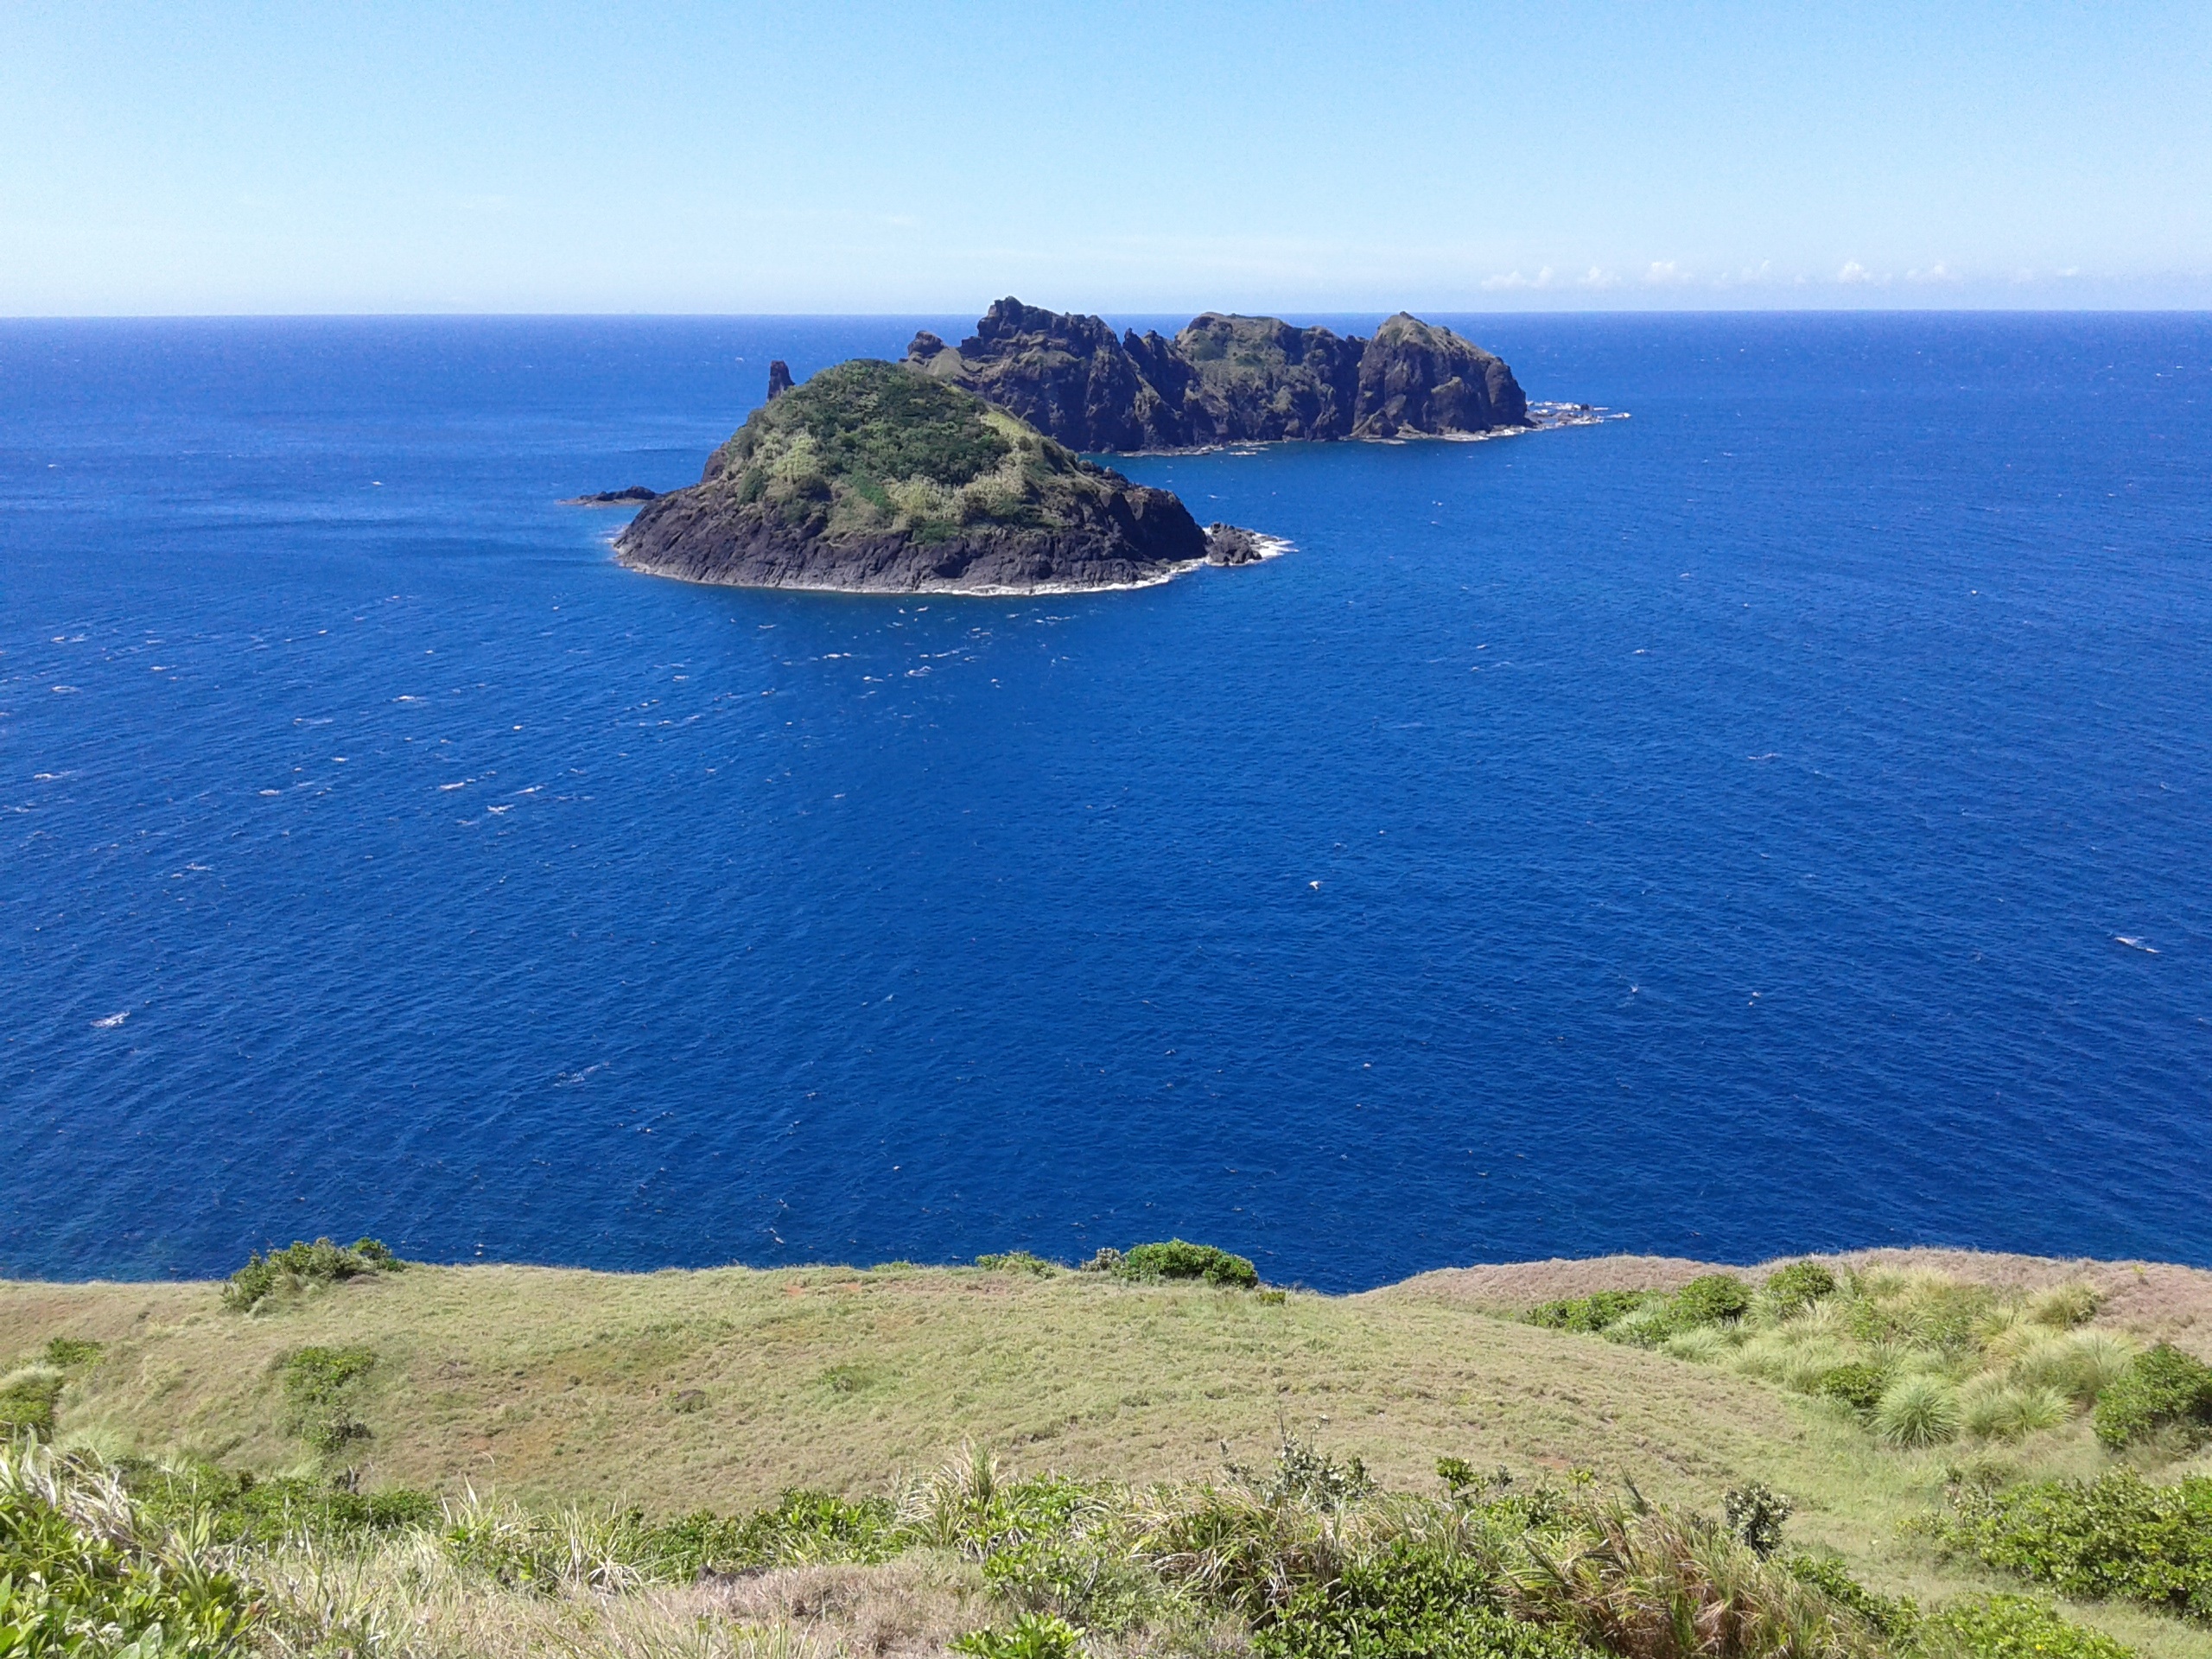
beach, sea, coast, ocean, horizon, shore, vacation, cliff, cove, bay, island, peninsula, terrain, body of water, headland, archipelago, cape, islet, landform, geographical feature, promontory